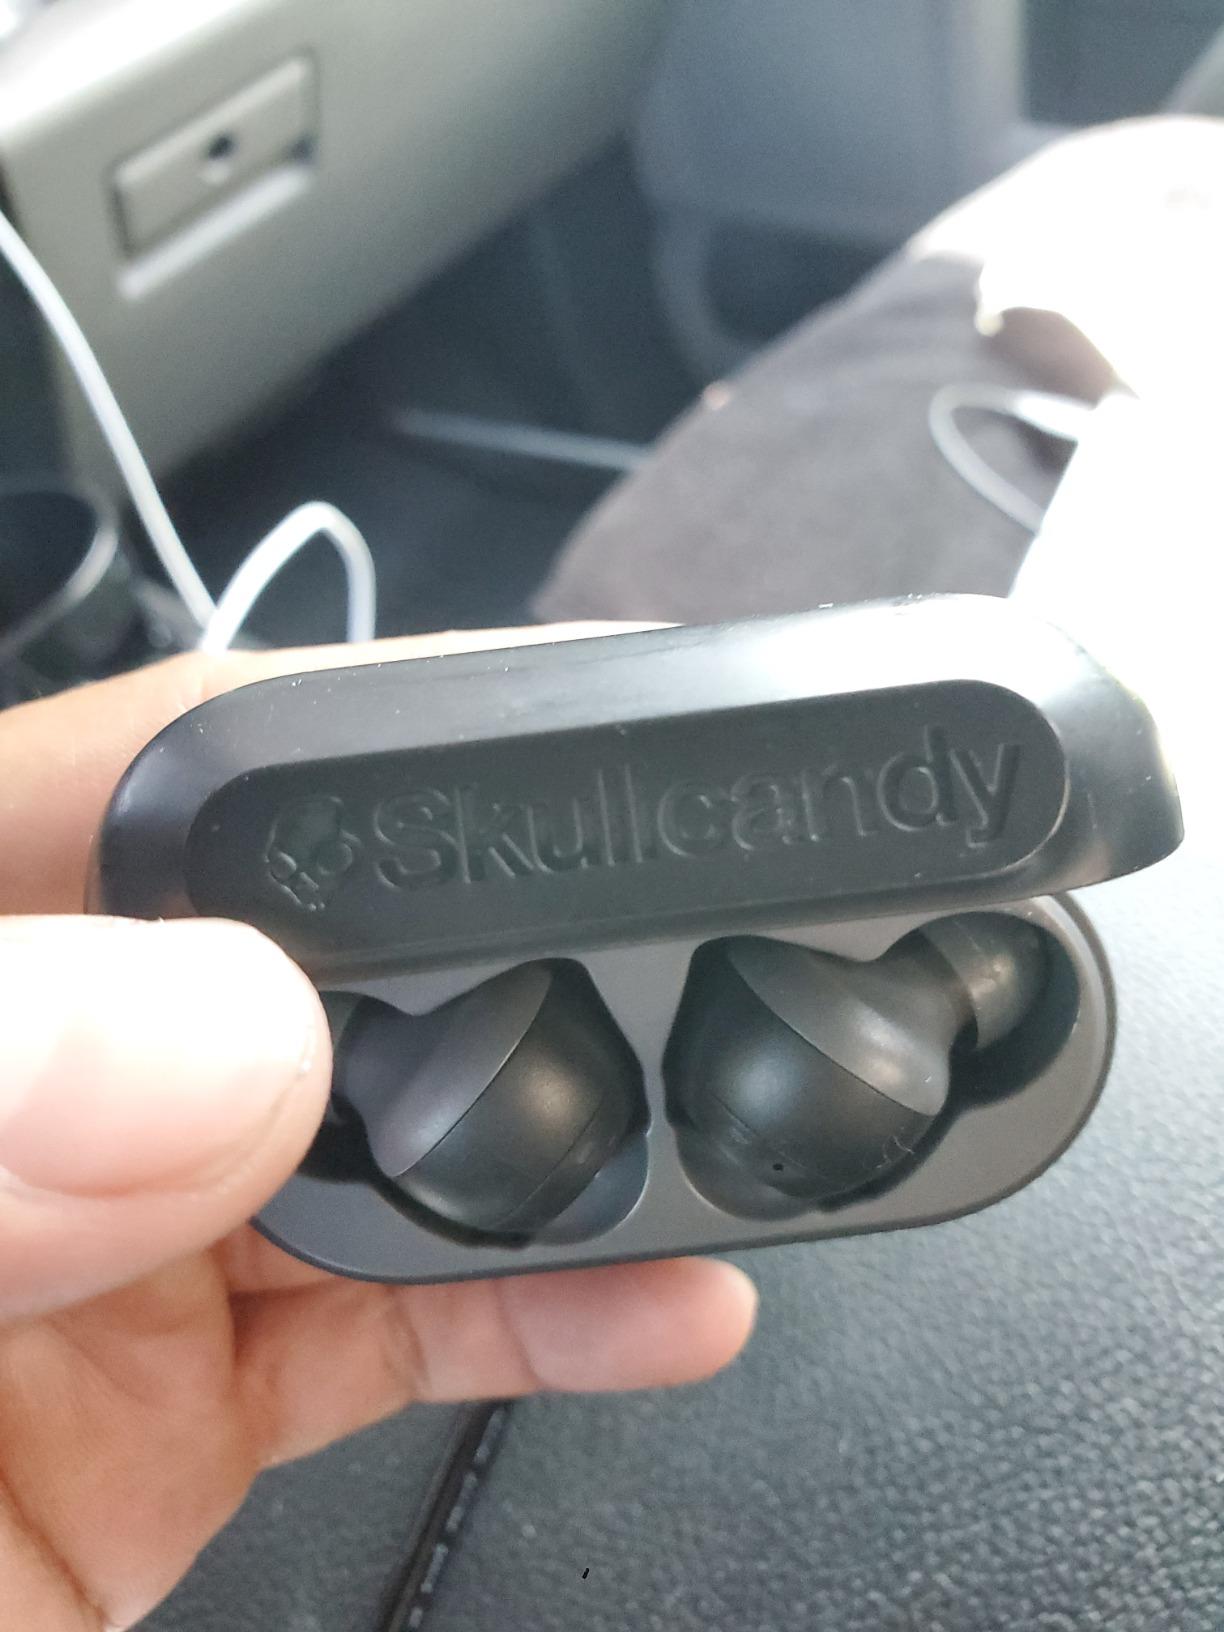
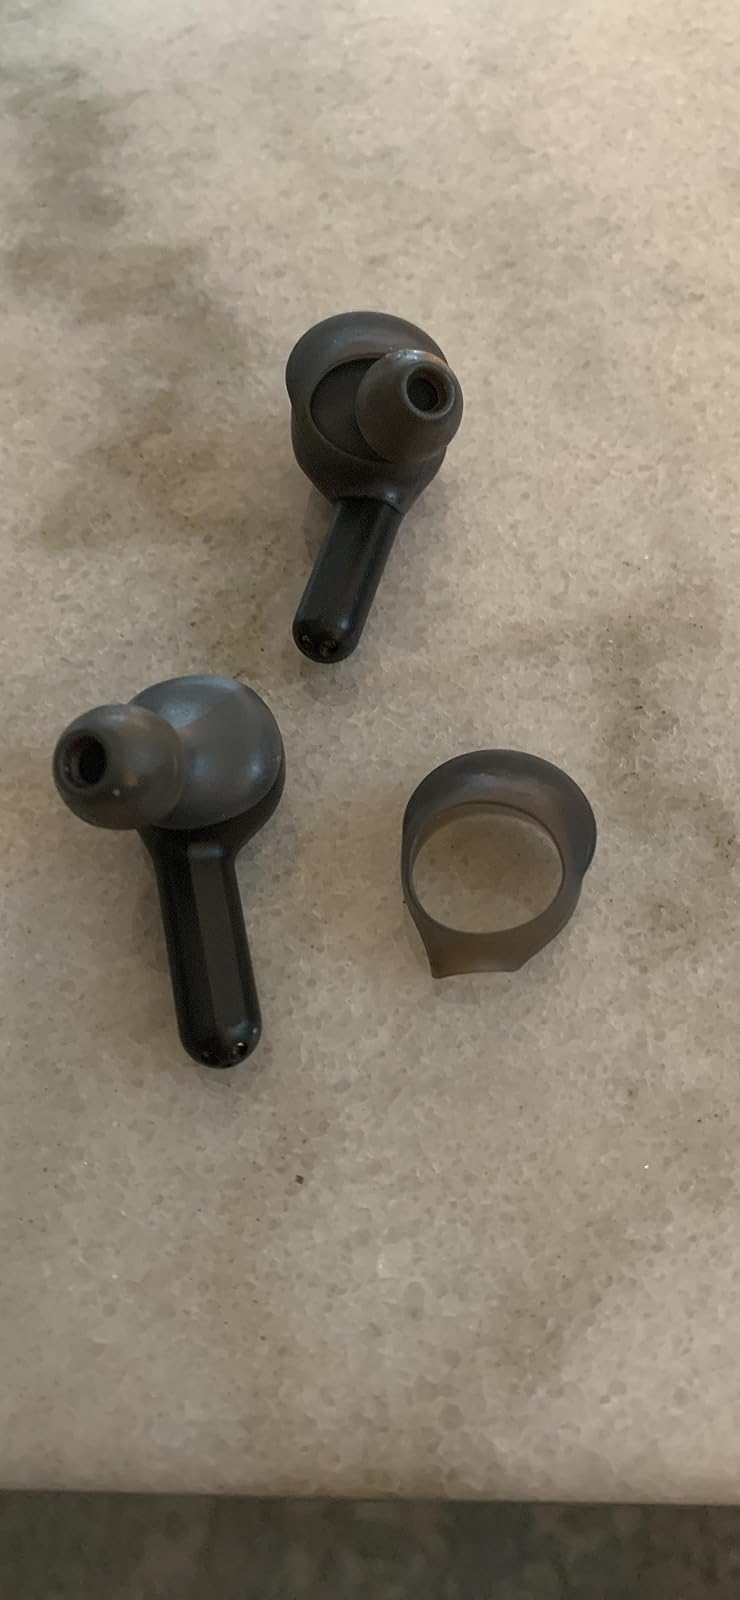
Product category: earbuds
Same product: yes